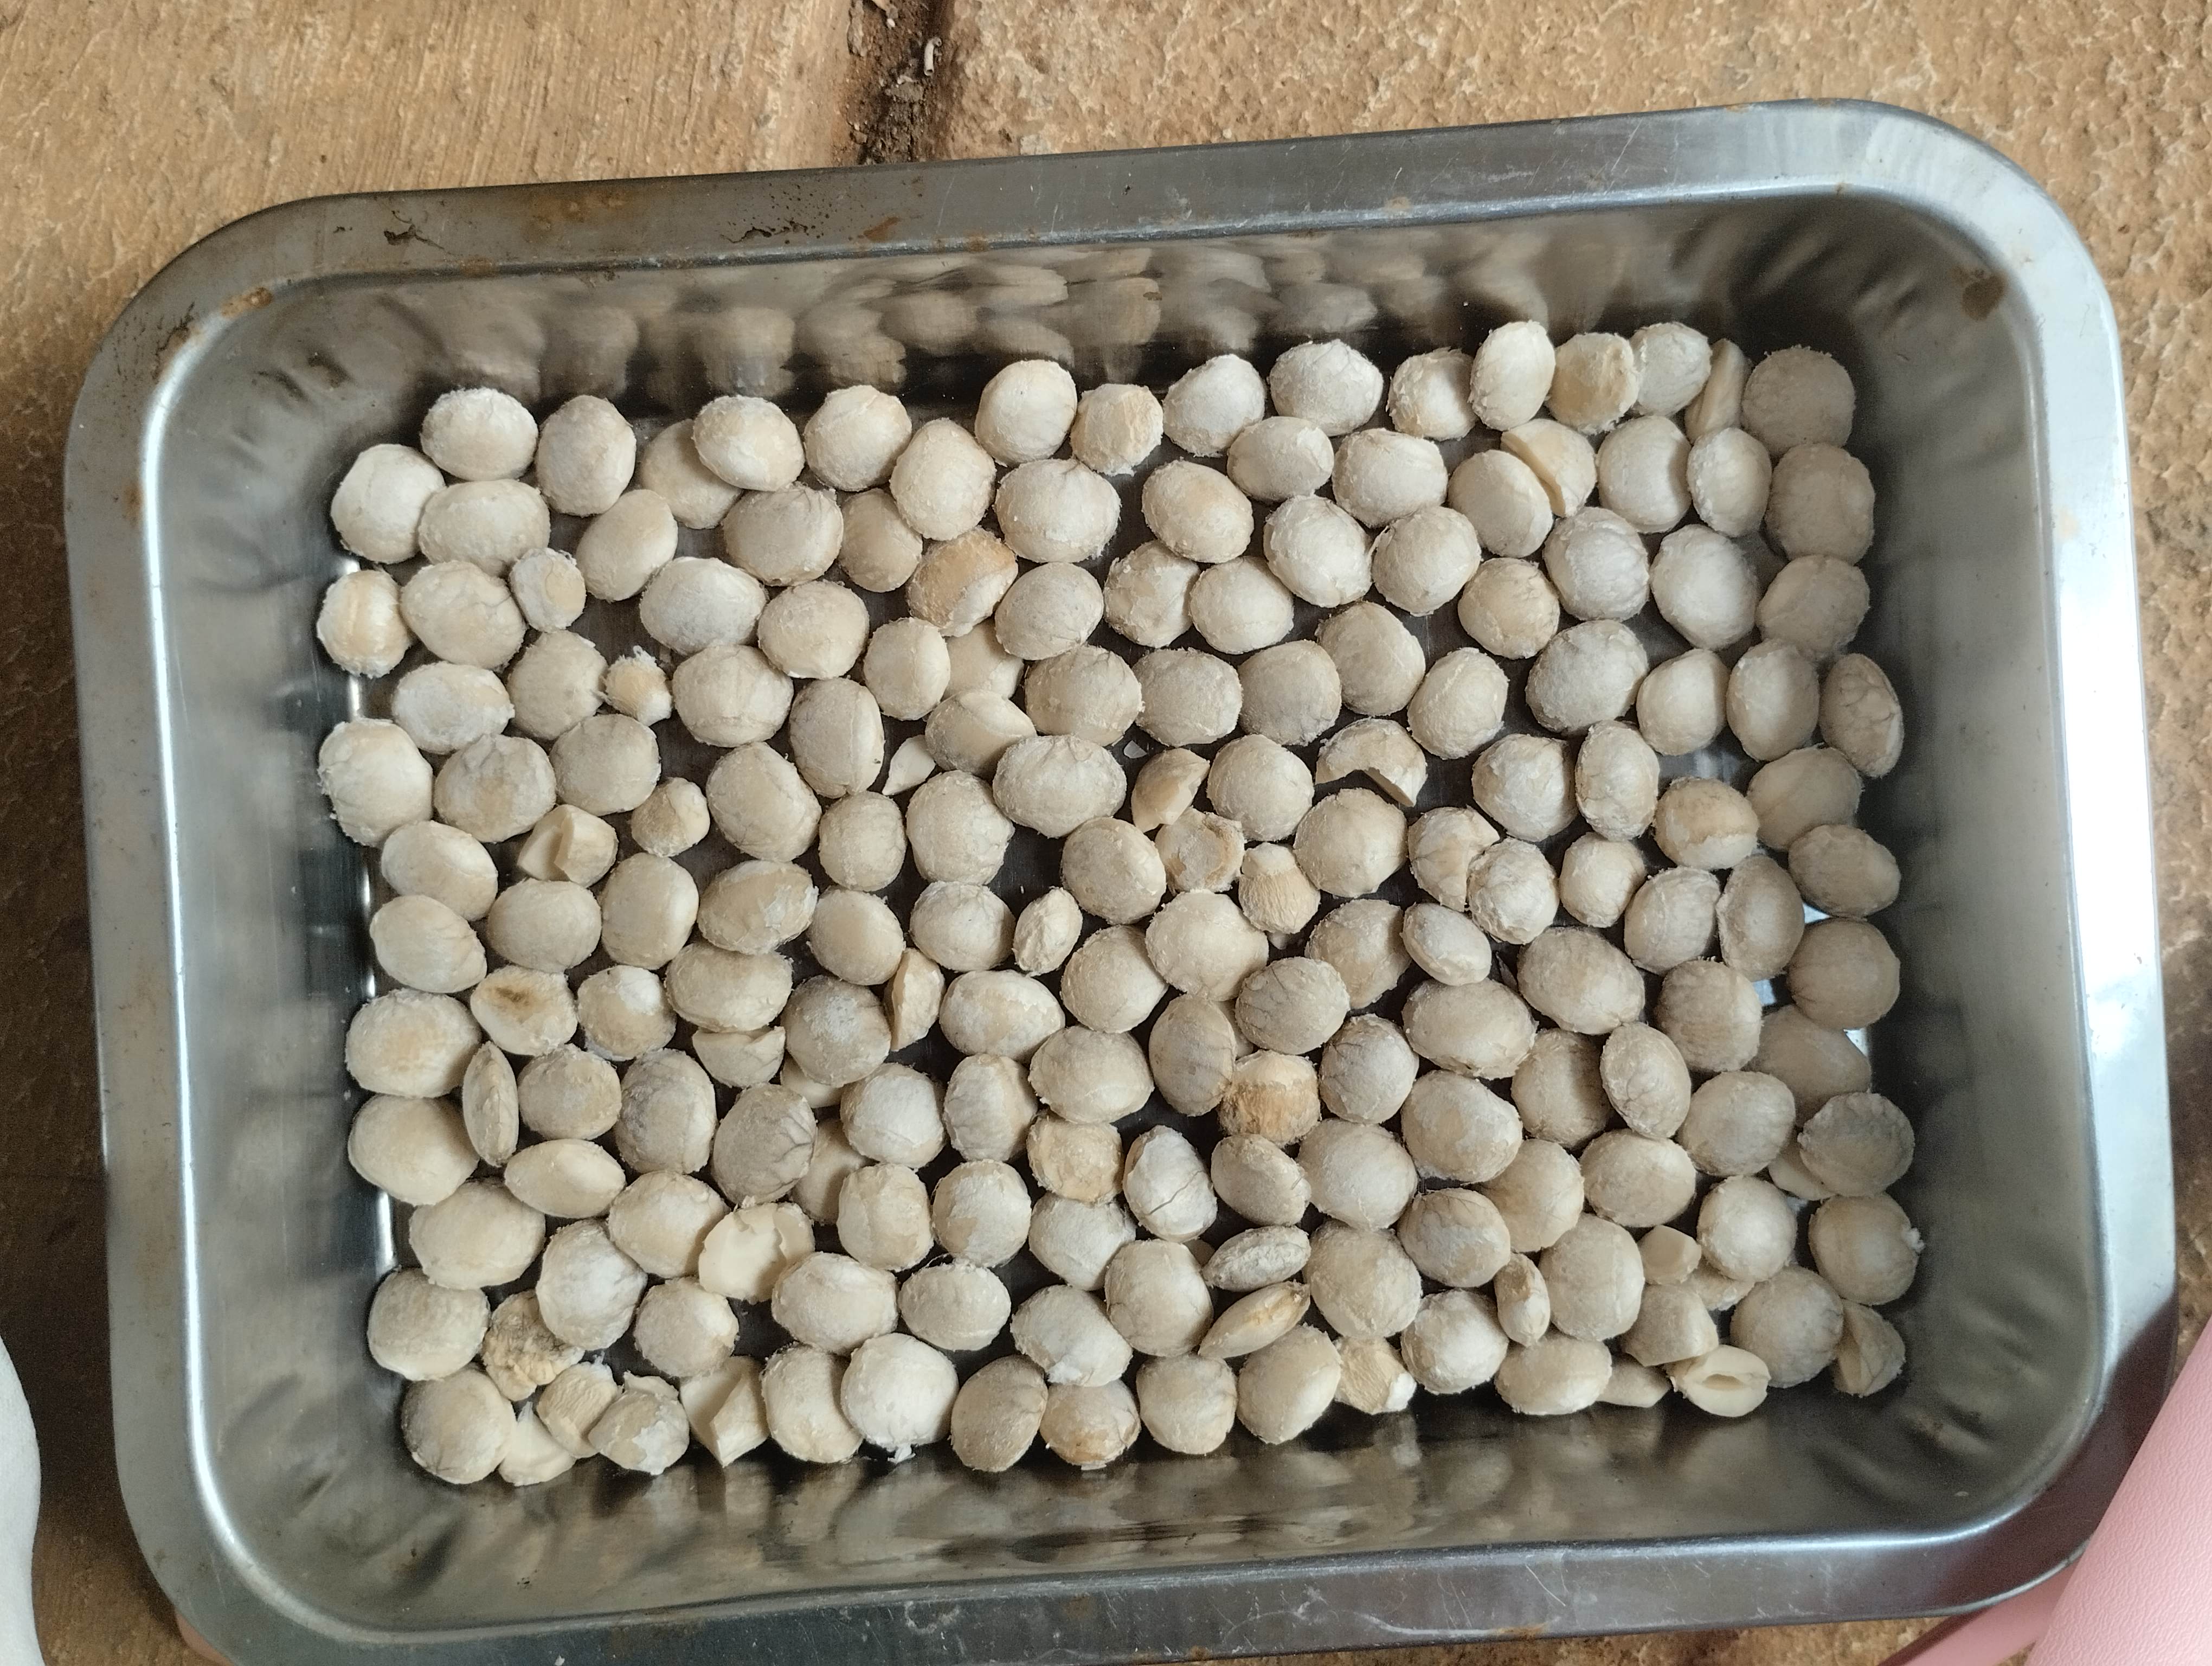
Label: bagus (good seed)